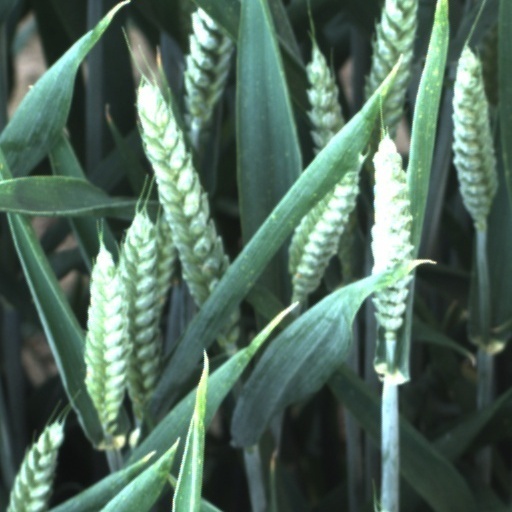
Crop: wheat